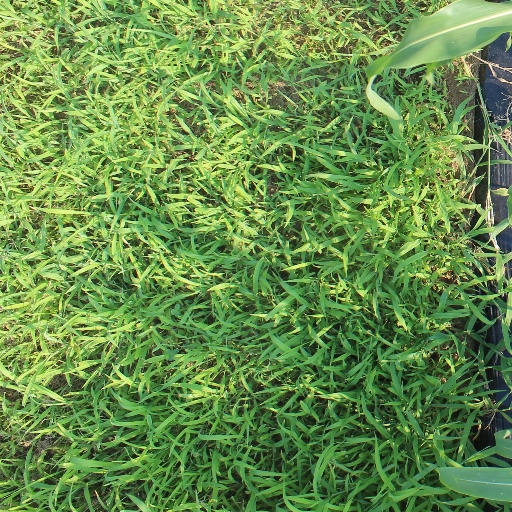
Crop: sorghum